Mongol campaign against the Nizaris

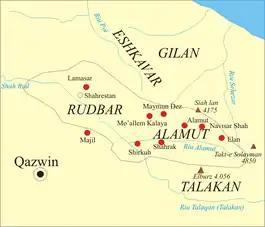
The Nizari heartland: the regions Alamut and Rudbar

As soon as he had been in power, Khurshah announced the Nizari leadership's willingness to submit to the Mongol rule to the nearest Mongol commander, "noyan" Yasur in Qazvin. Yasur replied that the Imam personally should visit Hülegü's camp. Skrimishes are recorded between Yasur and the Nizaris of Rudbar: on June 12, he was defeated in a battle on Mount Siyalan near Alamut, where the Nizari forces had been mustered, but managed to harass the Nizaris of the region.